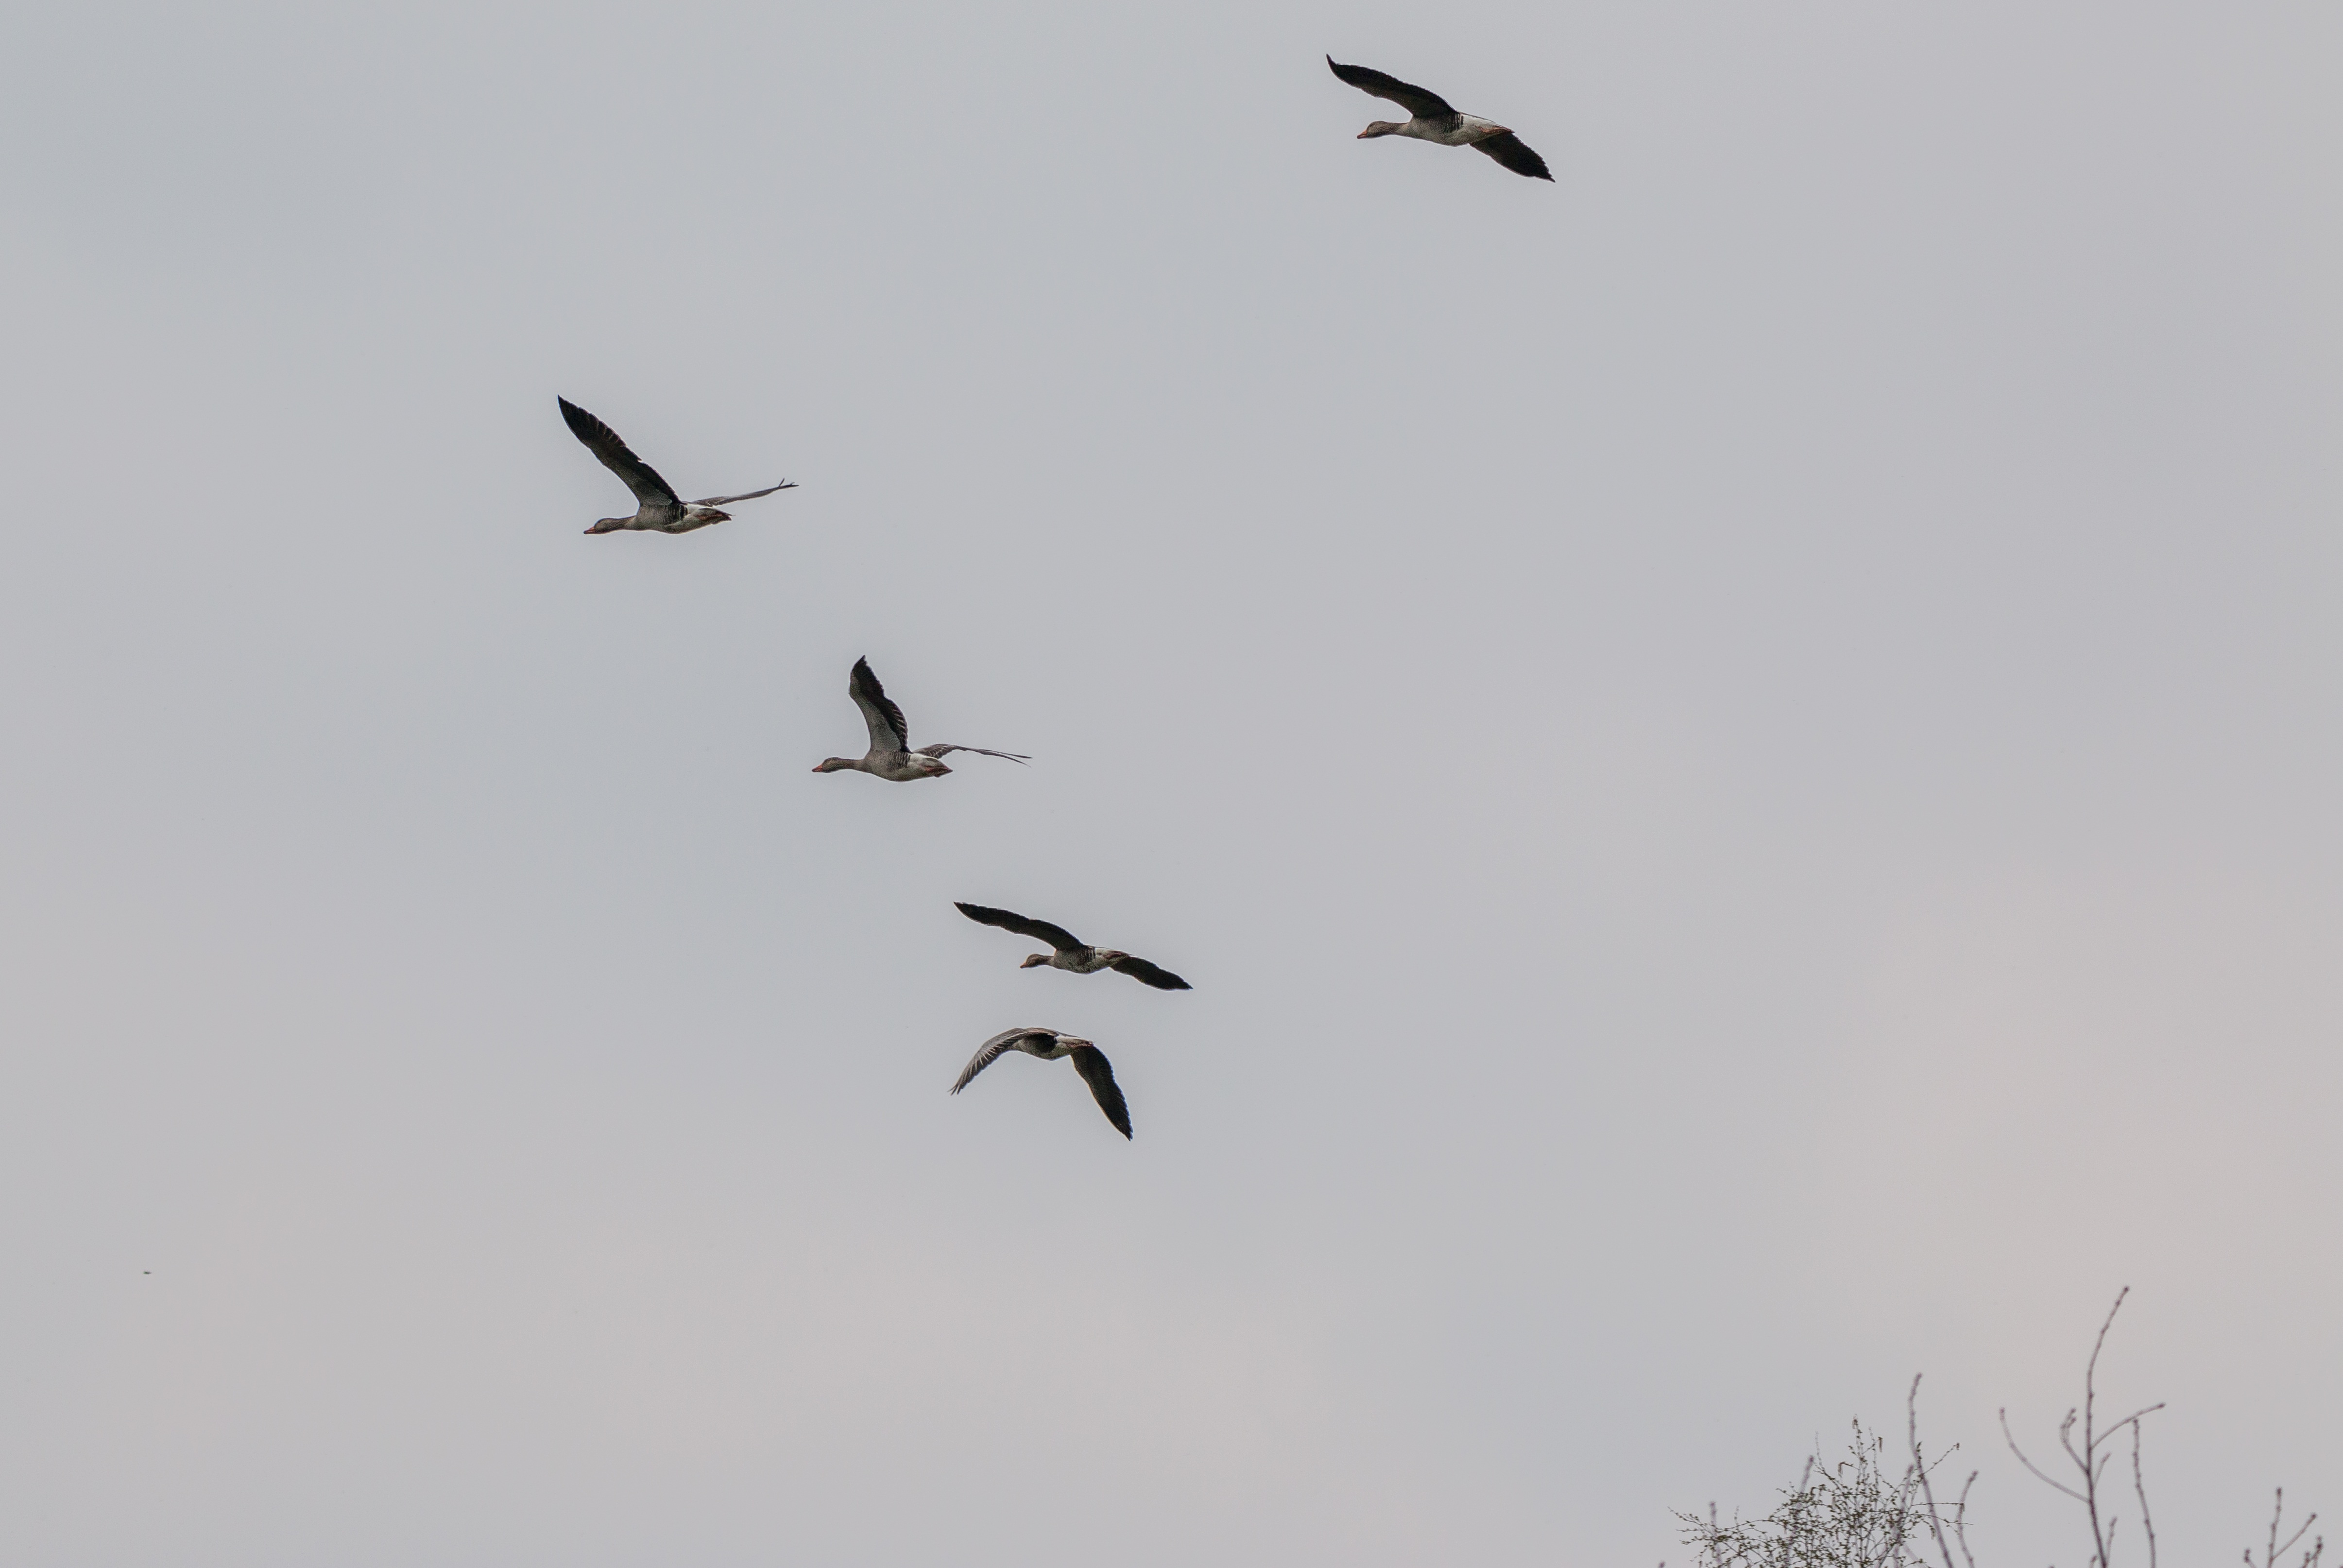
nature, bird, wing, animal, seabird, flock, fly, flight, fauna, goose, geese, vertebrate, crane, water bird, bird migration, wild geese, swarm, migratory birds, wild goose, animal migration, crane like bird